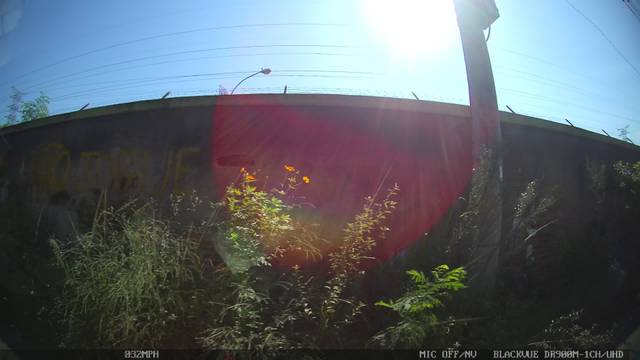
Region: Brazil
Coordinates: -22.757, -43.483